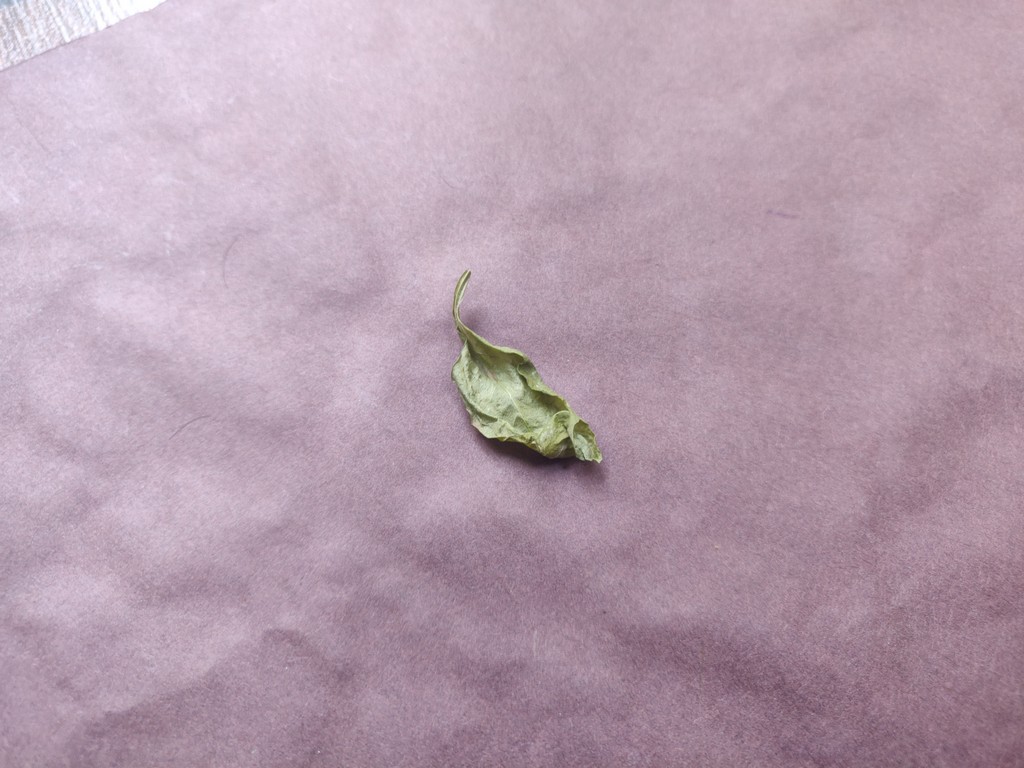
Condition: Dried
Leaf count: single
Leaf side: unknown